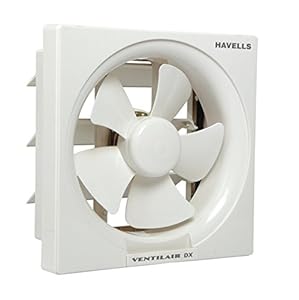
Havells Ventil Air DX 200mm Exhaust Fan (White)
Category: Home&Kitchen
Price: 1999 (list price: 2360)
Rating: 4.2 (7,801 ratings)
About this product: Includes: 1 Fan;No. of blades: 5 ; Motor type: Normal Speed ; Motor protection through thermal overload protection device: No|Sweep size: 200mm, The exhaust fan is made of sturdy engineering plastic. This kind of plastic offers excellent impact and abrasion resistance, Rated Speed 1350 revolution per minute, blade design Aerodynamically designed & Balanced Blade;Product Dimensions: 20 x 16 x 30 cm , Warranty: 2 years on product|Power: 32 watts; Operating Voltage: 230 volts, Air delivery: 520 cmh ; Speed: 1350 RPM ; Number of blades: 5. Noise level:42 dB;Product Dimensions: 33 x 15.5 x 33.3 cm , Warranty: 2 years on product. Includes: 1 Fan|Controller Type: Button Control; Mounting Type: Wall Mount; Finish Type: Glossy